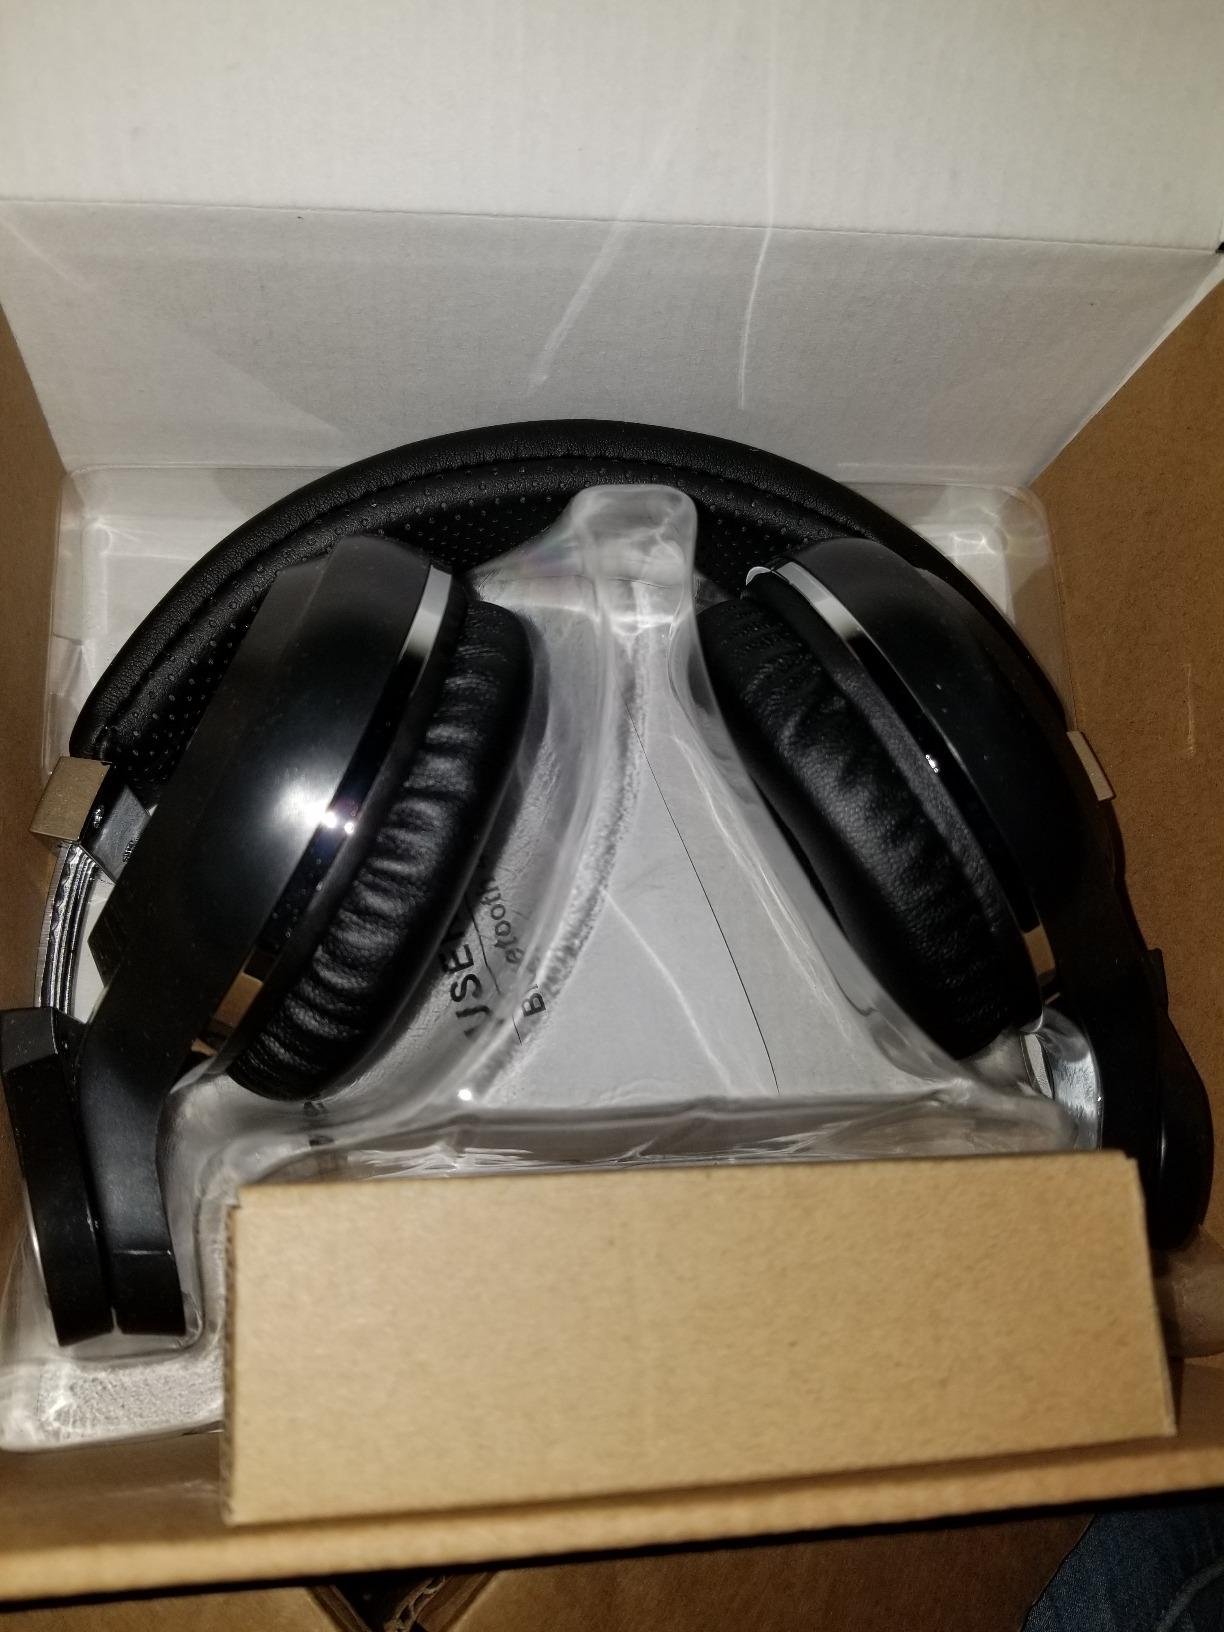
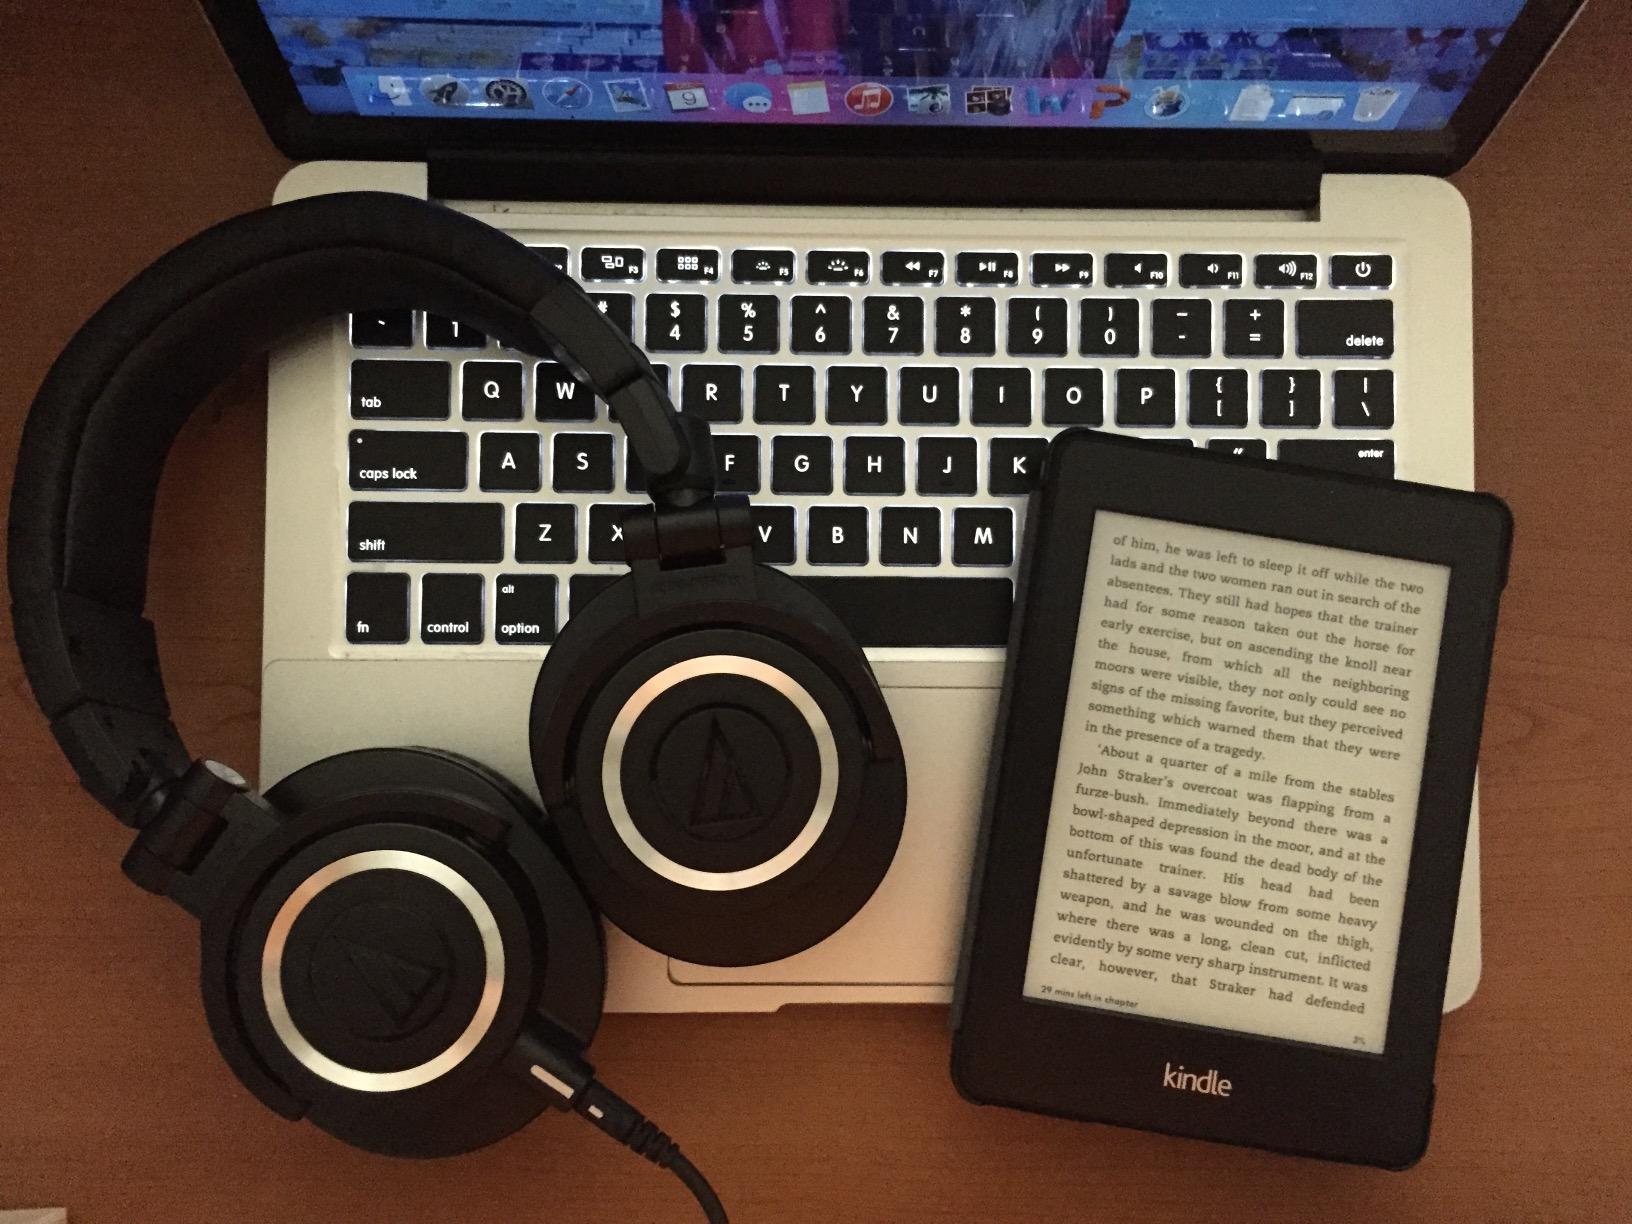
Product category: headphones
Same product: no